Eggplant salads and appetizers

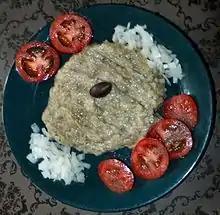
Romanian "salată de vinete"

"Salată de vinete" (Eggplant salad) or simply "vinete" is a Romanian, Moldovan and Hungarian mashed eggplant salad made of grilled, peeled and finely chopped eggplants, sunflower oil and chopped onions. The eggplants are grilled on an open flame until they are covered with black ash crust. The crust is cleaned off and the remaining cooked eggplant is mashed with a blunt, thick wooden cleaver (knife) on a wooden platter (popular belief has it that using a metal knife will turn the eggplant flesh black, before stainless steel blades, but also because cutting through the seeds is to be avoided). The eggplant mash is mixed in a bowl, stirring continuously, with sunflower oil, chopped onions and salt. The mix is beaten vigorously. Crushed garlic and ground pepper may be added too. Instead of oil, mayonnaise can be used, although not traditionally. A zest of lemon is added at the end and the platter is sometimes garnished with tomato slices.